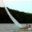
Label: ship